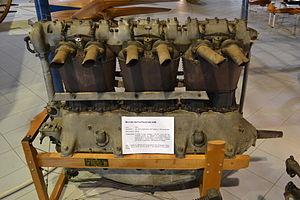
L'Isotta Fraschini V.4 était un moteur d'avion construit par la division aéronautique du constructeur italien Isotta Fraschini à partir de 1916. Il avait une cylindrée de 14,3 litres répartie sur 6 cylindres en ligne. La puissance maximale développée à 1 450 tr/min était de 150 ch.